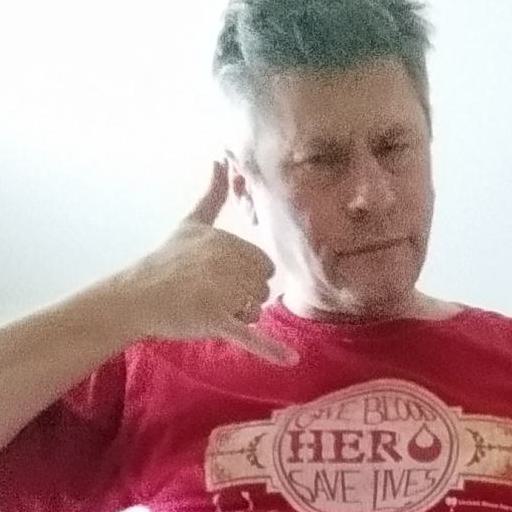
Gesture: call